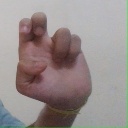
अक्षर: अ